Oakwood Cemetery (Austin, Texas)

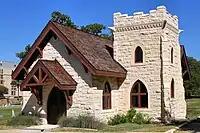
The Oakwood Cemetery Chapel

The cemetery was established in 1839. Its oldest currently-standing monument commemorates two victims of a Comanche attack who perished in 1842.